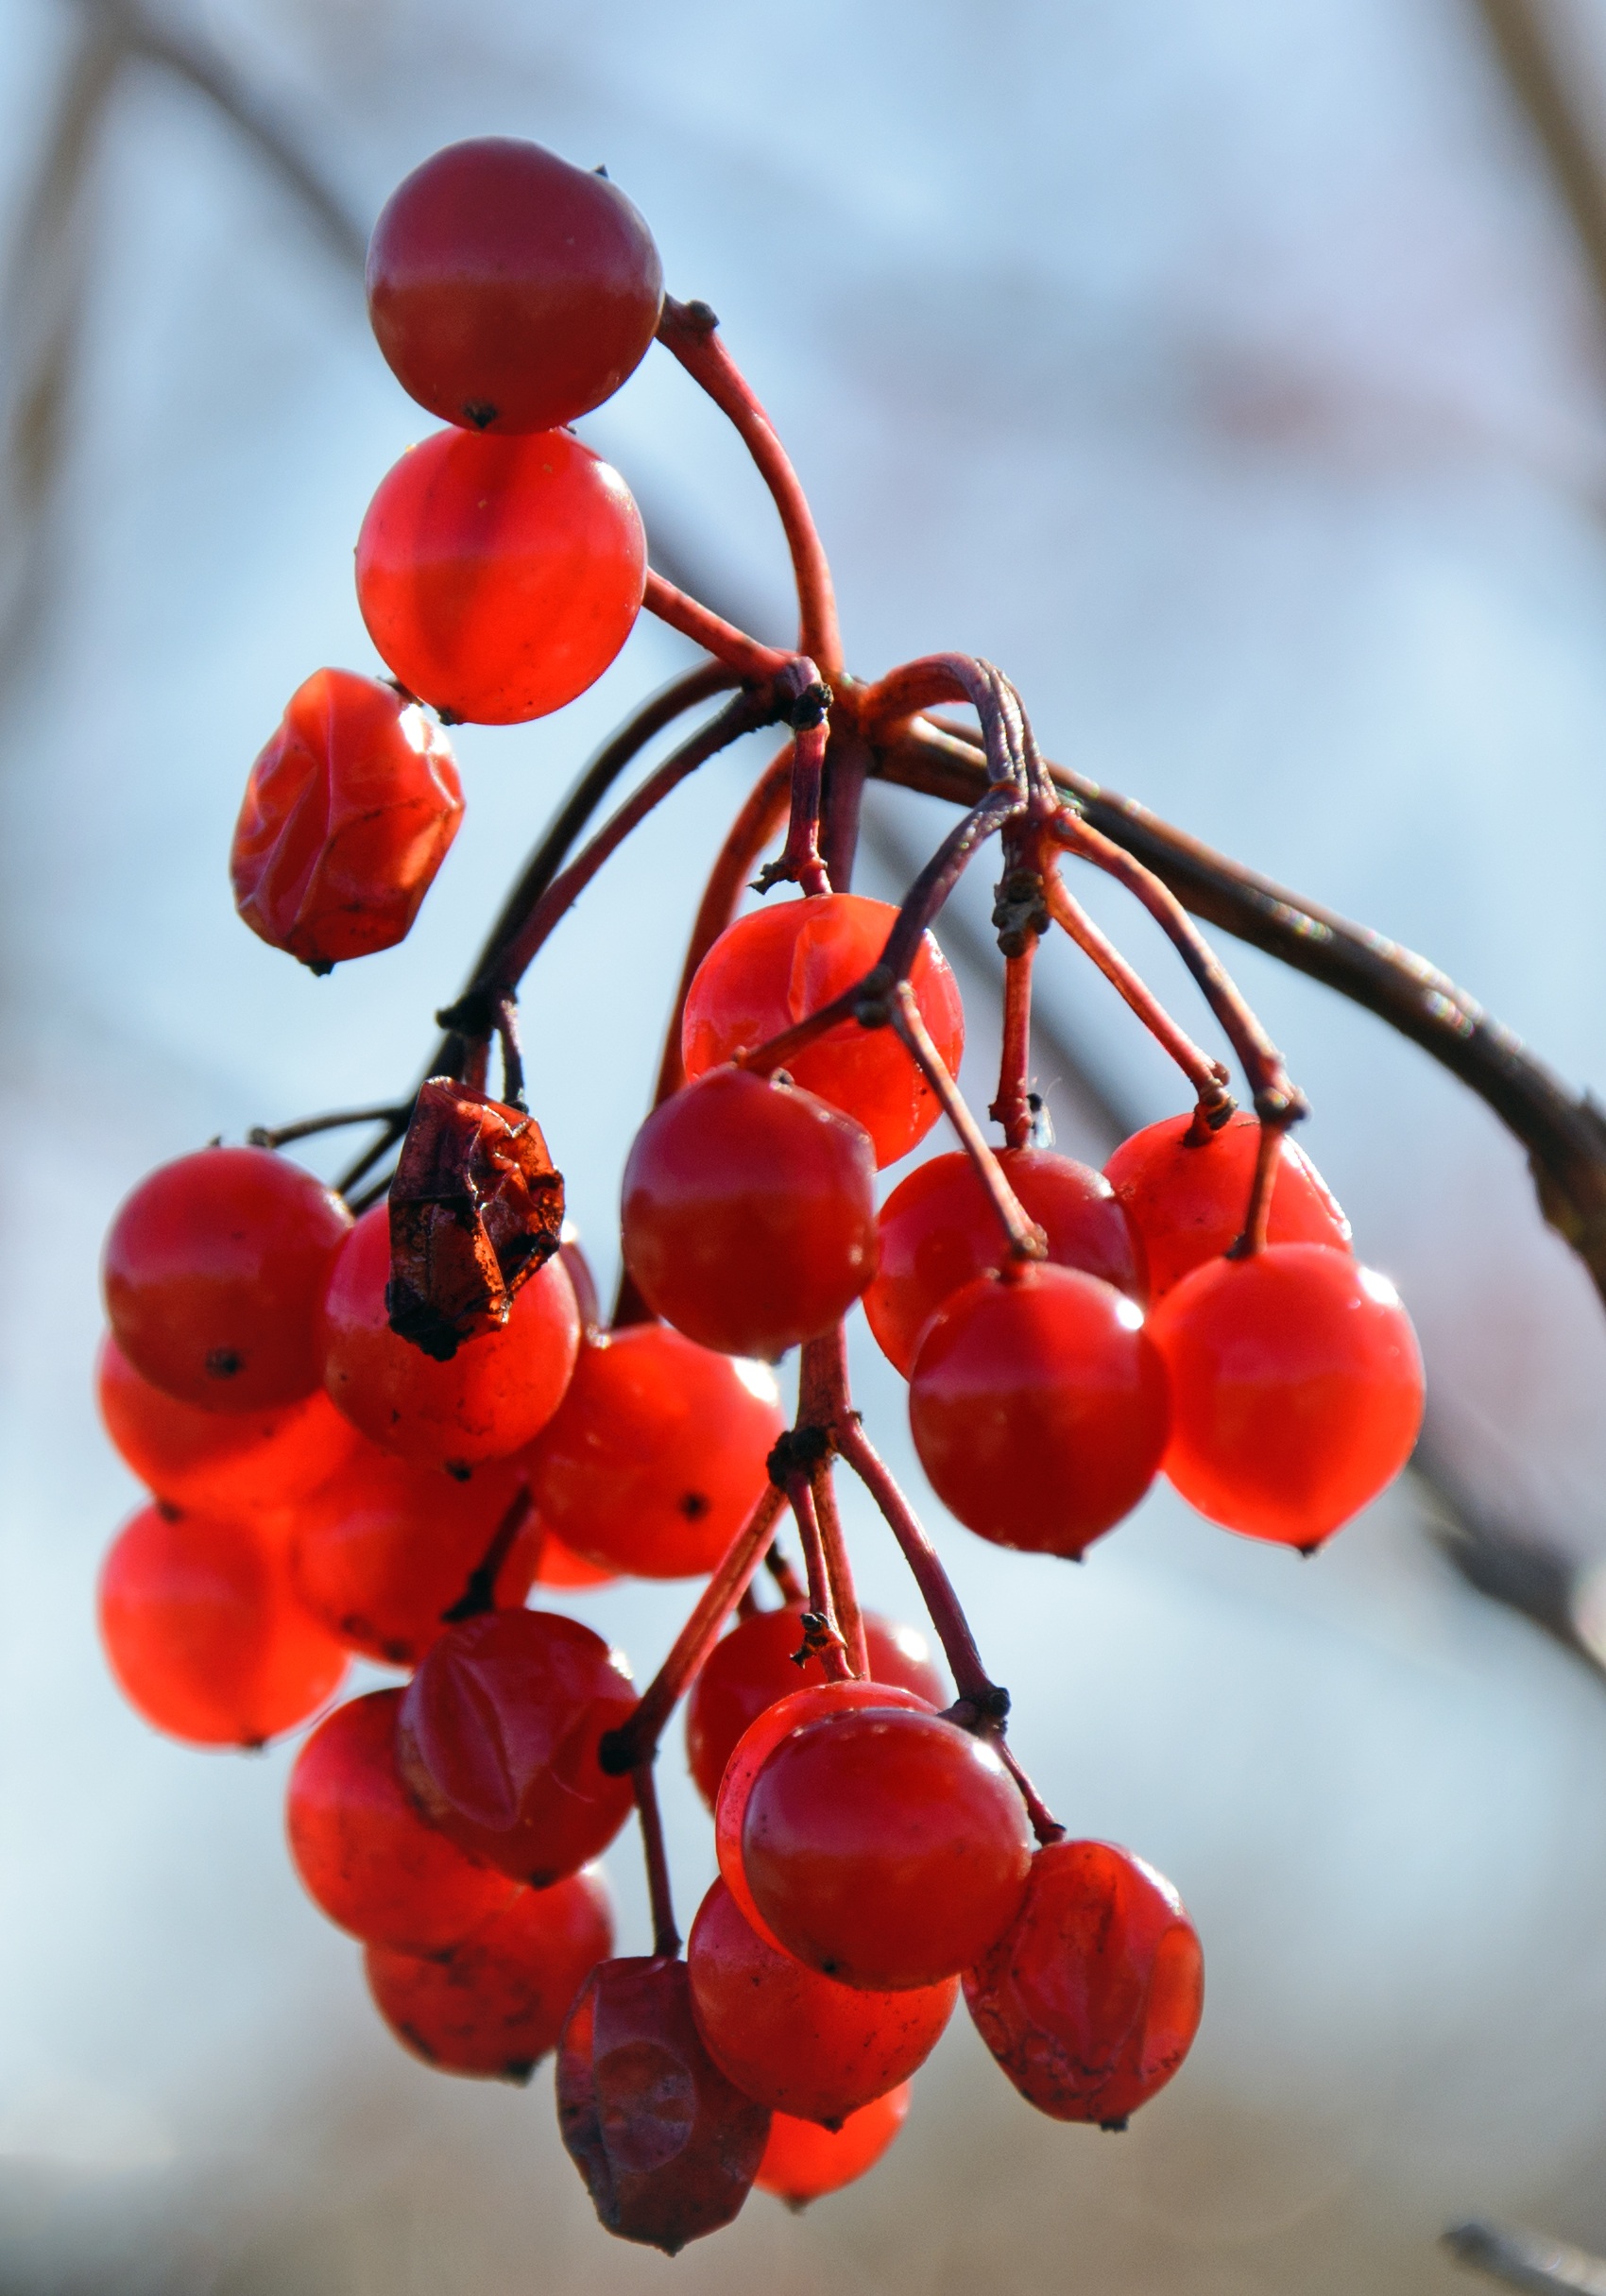
branch, blossom, bird, plant, fruit, berry, leaf, flower, petal, bush, food, spring, red, produce, autumn, flora, season, bird seed, close up, berries, shrub, fruits, grove, rowan, cherry, rose hip, macro photography, berry red, depend, fruit jewelry